Gottfried von Einem

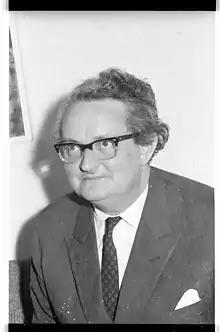
Von Einem, 1966

Gottfried von Einem (24 January 1918 – 12 July 1996) was an Austrian composer. He is known chiefly for his operas influenced by the music of Stravinsky and Prokofiev, as well as by jazz. He also composed pieces for piano, violin and organ.